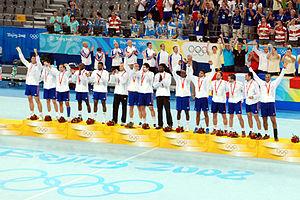
L'équipe de France de handball médaille d'or du tournoi olympique de handball le 24 août 2008 au National Indoor Stadium de Pékin
Nikola Karabatic, né Nikola Karabatić le 11 avril 1984 à Niš en Yougoslavie, est un joueur français de handball d'origine croate par son père Branko Karabatić et serbe par sa mère Lala Karabatic. Il évolue au poste d'arrière gauche ou de demi-centre en équipe de France et au club du Paris Saint-Germain. 17 fois champion de France, d'Allemagne et d'Espagne en 18 saisons, il est également détenteur de trois Ligues des champions, en 2003 avec Montpellier, en 2007 avec Kiel et en 2015 avec Barcelone.
Les matchs de l'épreuve de handball des Jeux olympiques d'été de 2008 se sont déroulés à Pékin du 9 au 24 août 2008 au Gymnase du centre sportif olympique. Les finales ont eu lieu quant à elles au Palais national omnisports. Pour la première fois, l'épreuve féminine comptait, à l'égal des hommes, 12 nations participantes. Deux épreuves de handball figuraient au programme, une masculine et une féminine.
Jérôme Fernandez, né le 7 mars 1977 à Cenon, est un ancien joueur de handball international français reconverti entraîneur. Il mesure 1,99 m pour 106 kg et évoluait au poste d'arrière gauche en équipe de France et en clubs.
Les Jeux olympiques d'été de 2008, Jeux de la XXIXᵉ Olympiade de l’ère moderne, ont eu lieu à Pékin et dans six autres villes chinoises du 8 août au 24 août 2008. 11 028 athlètes provenant de 204 pays différents se sont affrontés dans 28 sports pour décrocher un total de 958 médailles.
Le handball en France est le deuxième sport collectif du pays en nombre de licenciés derrière le football. C'est le sport collectif pour lequel la France est la plus titrée, avec six couronnes mondiales, trois européennes et deux titres olympiques pour les hommes ; deux titres mondiaux, un européen et une médaille d'argent olympique pour les dames. Ces résultats sont en partie dus à la place importante du handball en France au regard d'un développement plus faible de la discipline en dehors du continent européen.
L'équipe de France masculine de handball est constituée d'une sélection de joueurs français sous l'égide de la fédération française de handball.
Pour sa 26ᵉ participation à des Jeux d'été, l'équipe de France olympique a remporté 43 médailles aux Jeux olympiques d'été de 2008 à Pékin, se situant au 10ᵉ rang du tableau des médailles par nations. La délégation française, amenée par son porte-drapeau, le canoéiste Tony Estanguet, était composée de 323 athlètes. La Commission nationale du sport de haut niveau a validé la liste définitive le 28 juillet.